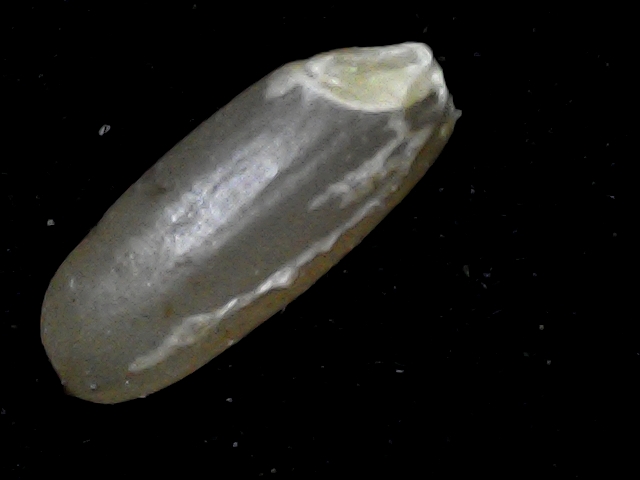
Rice variety: BD76